George Thibaut

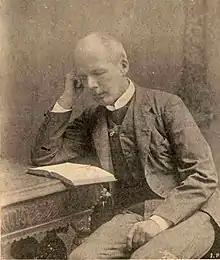

George Frederick William Thibaut (March 20, 1848 – 1914) was a German Indologist notable for his contributions to the understanding of ancient Indian mathematics and astronomy.